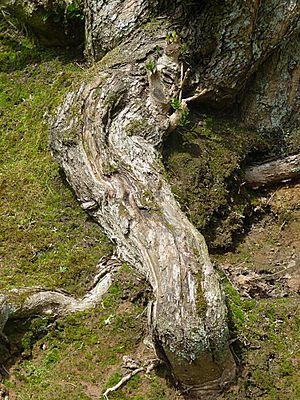
Racines de Ligustrum ovalifolium (Troène de Californie), dans le par communal de Mouscron (Belgique).
Le troène à feuilles ovales est une espèce de plantes dicotylédones de la famille des Oleaceae. Elle est parfois appelée « troène de Californie » bien qu'elle soit originaire du Japon et de Corée.